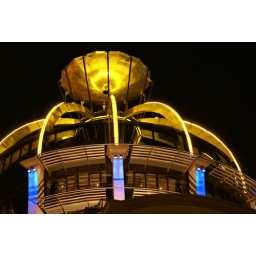
Michelangelo Towers against the Sandton night sky with blue neon.